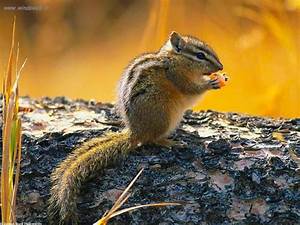
Label: squirrel